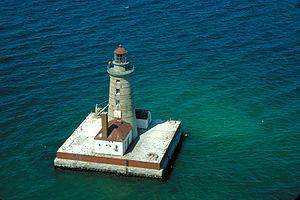
Le phare de Spectacle Reef, est un phare du lac Huron, situé à 18 km à l'est du détroit de Mackinac et au nord-est deCheboygan, dans le Comté de Cheboygan, Michigan. Il a été conçu et construit par le colonel Orlando Metcalfe Poe et le major Godfrey Weitzel, et fut le phare le plus cher jamais construit sur les Grands Lacs.